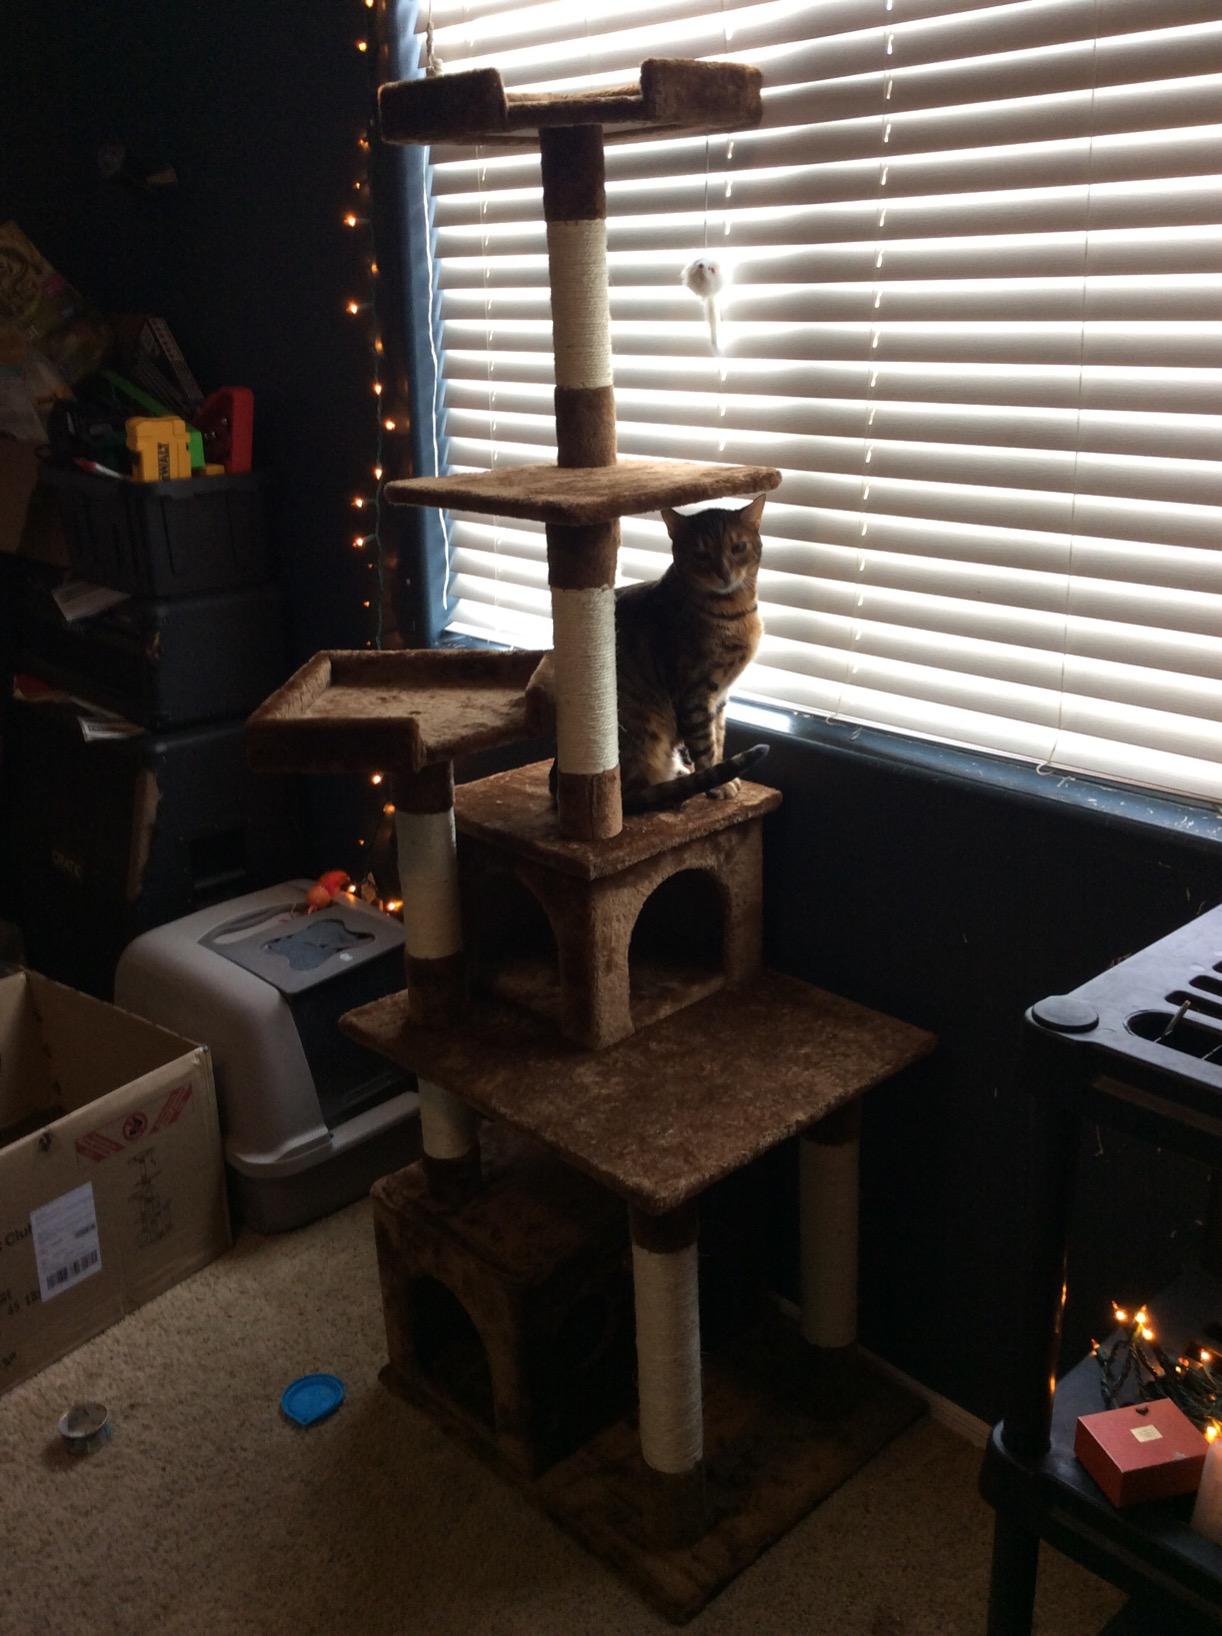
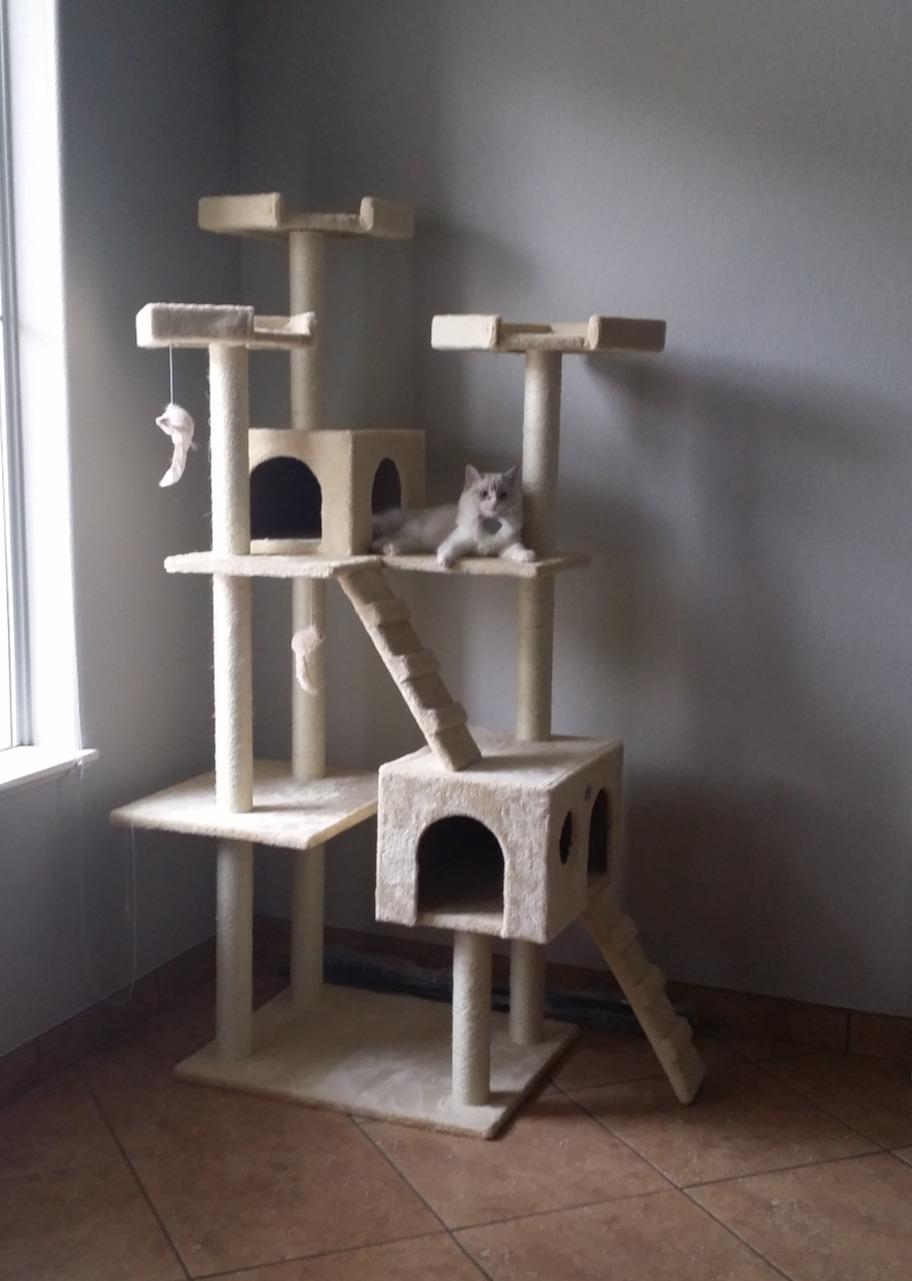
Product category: items_cat tree
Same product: no